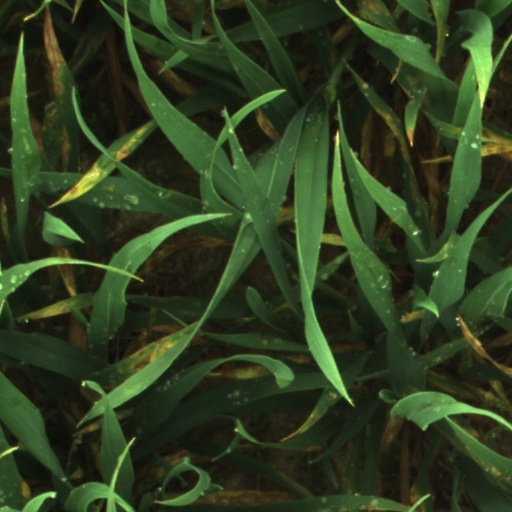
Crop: wheat